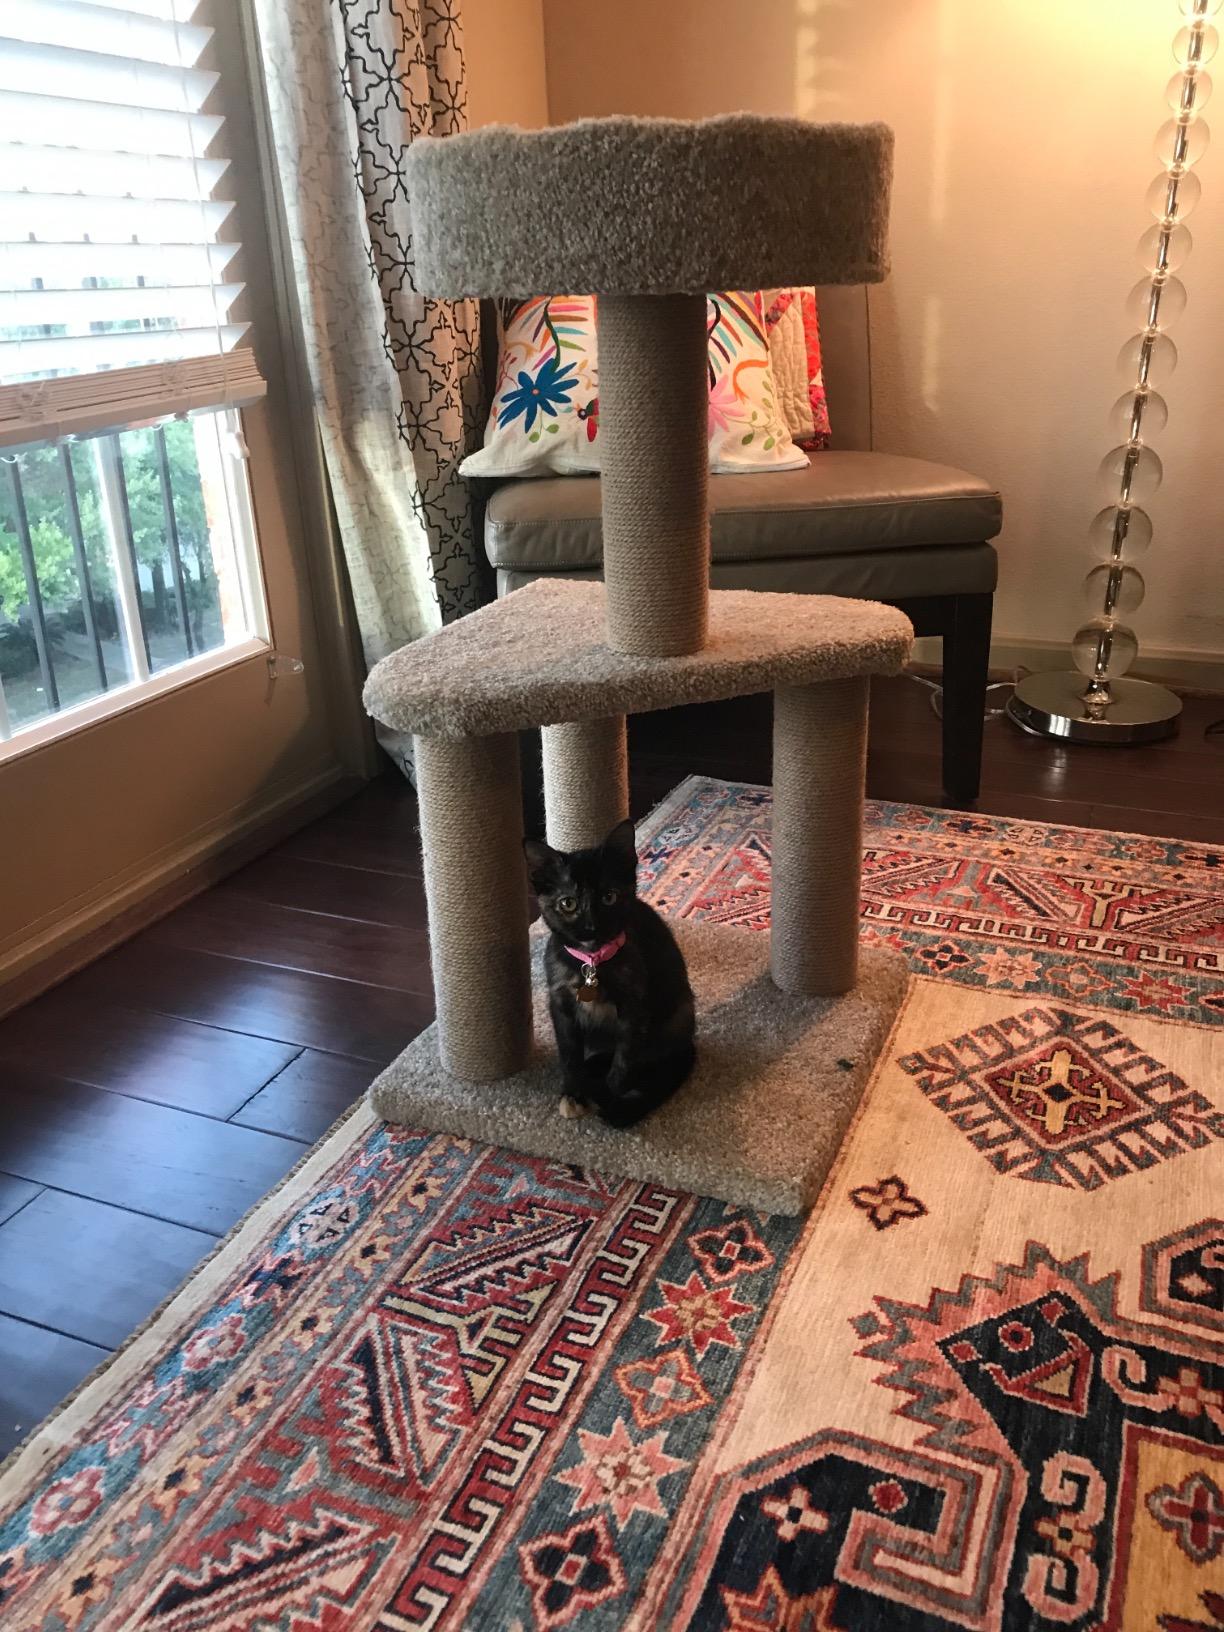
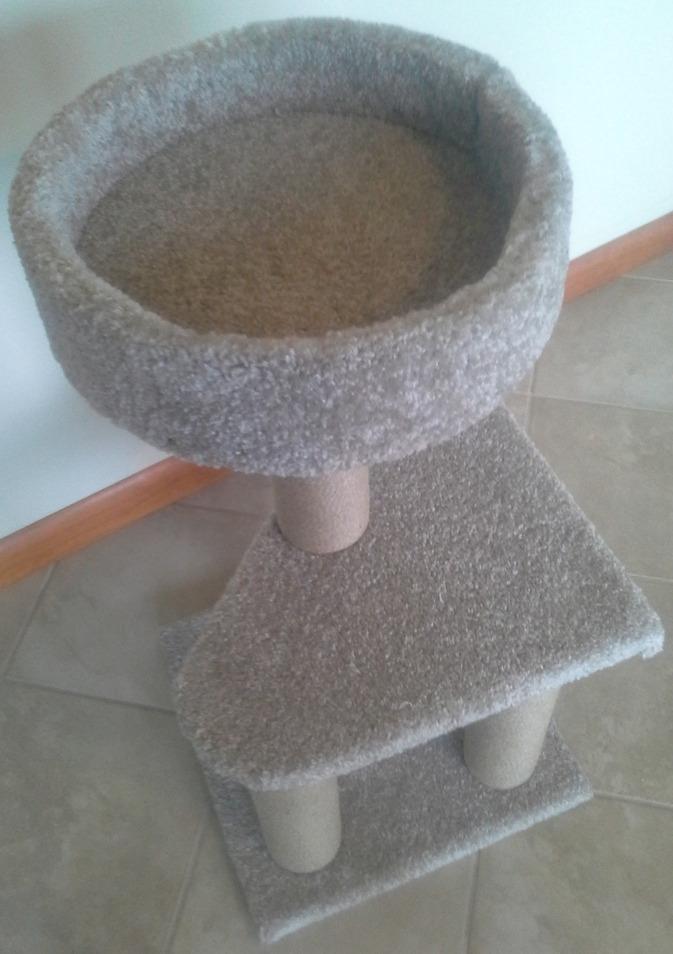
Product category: items_cat tree
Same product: yes